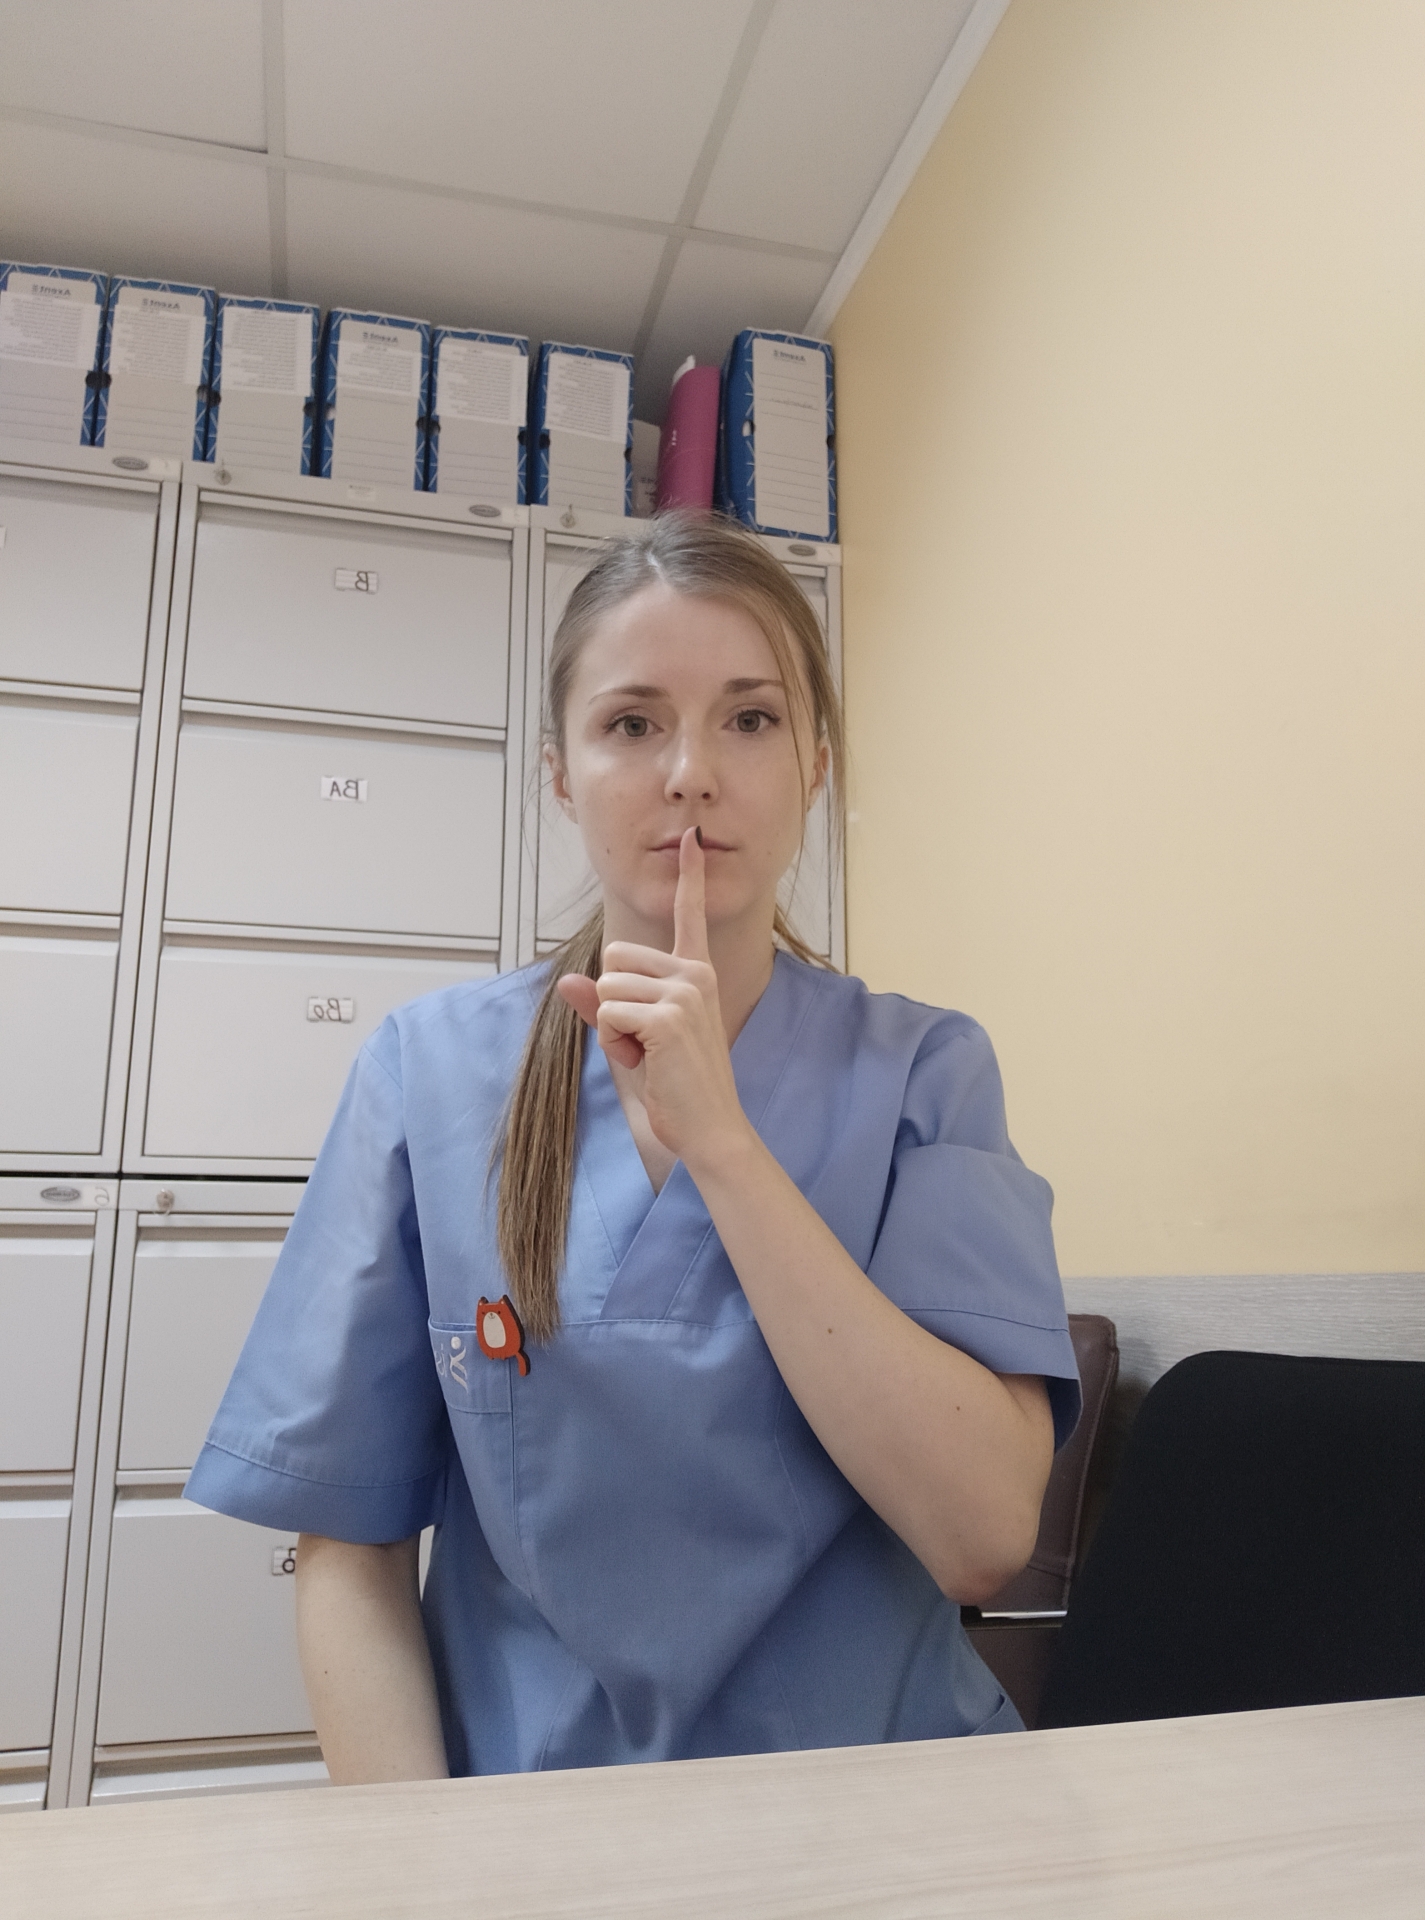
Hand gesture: mute